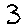
Label: 3